Domokos Kosáry

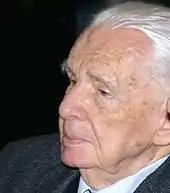
Kosáry in 2005

Domokos Kosáry ([ˈdomokoʃ ˈkoʃaːri], 31 July 1913 – 15 November 2007) was a Hungarian historian and writer who served as president of the Hungarian Academy of Sciences from 1990 until 1996.